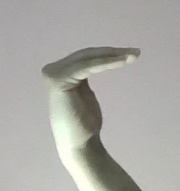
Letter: haa